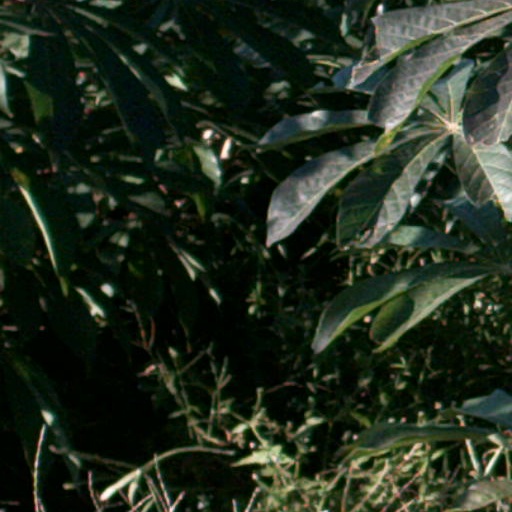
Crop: cassava